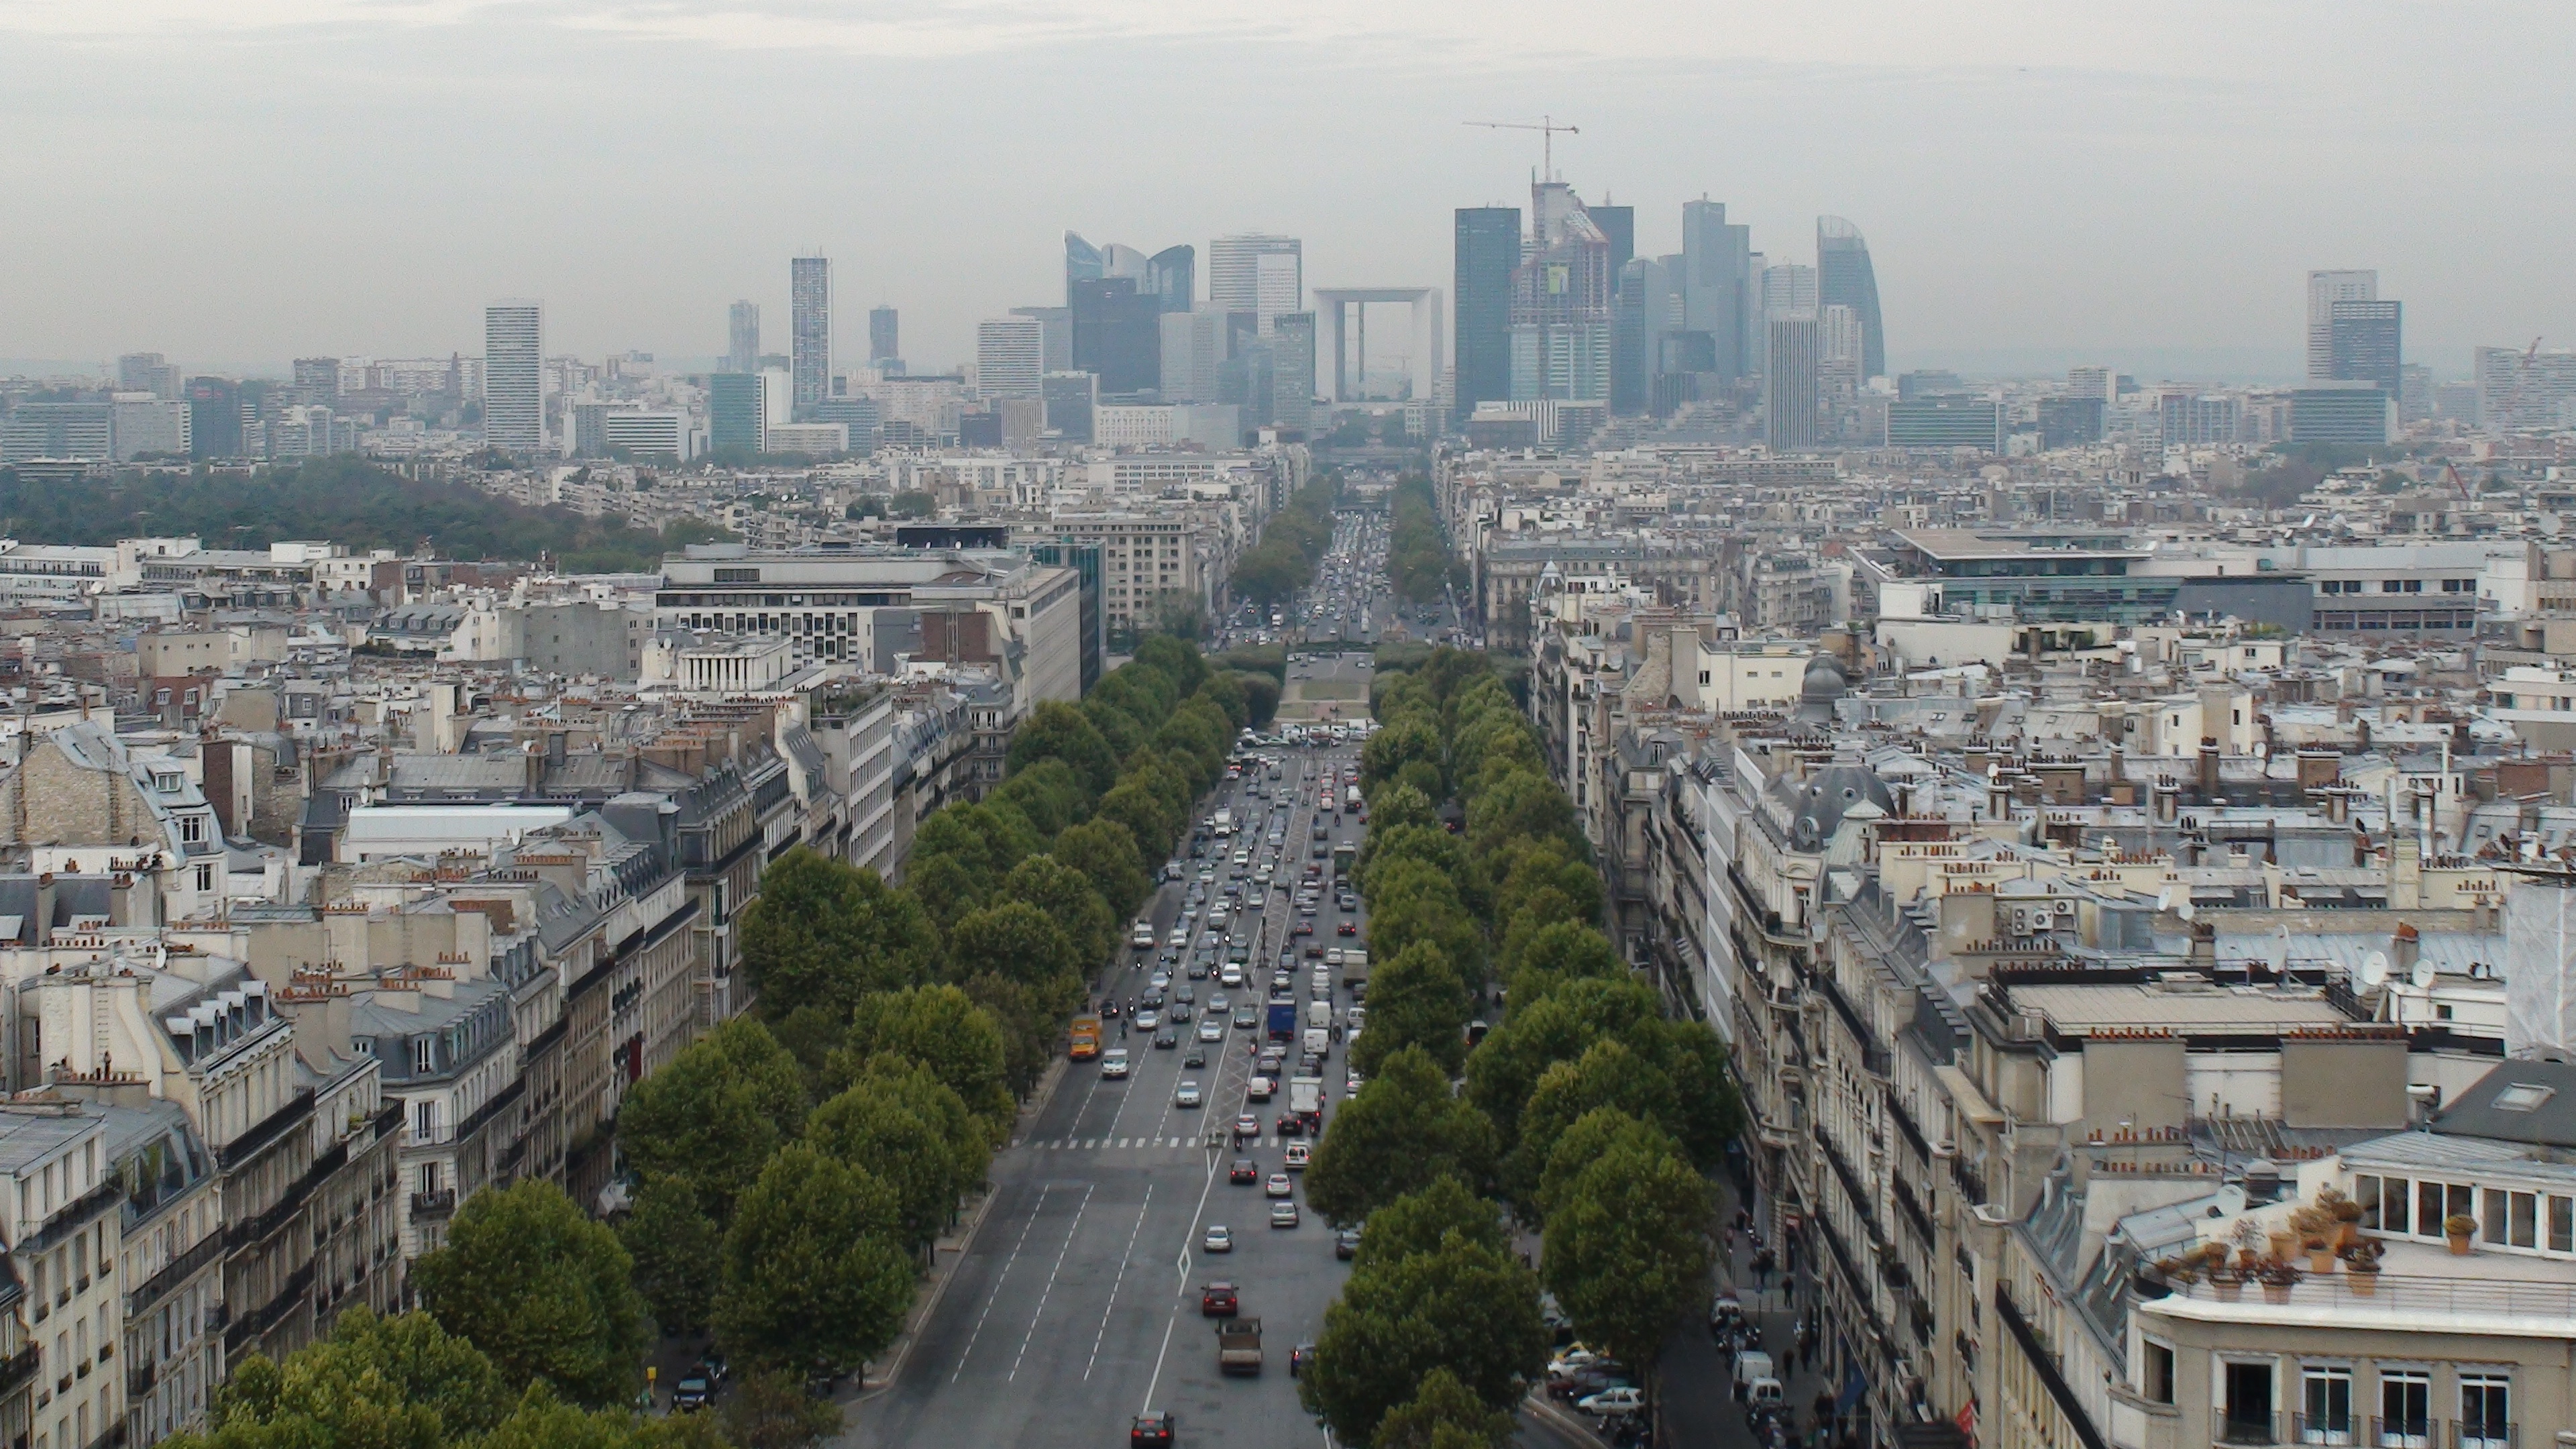
skyline, street, town, city, paris, skyscraper, cityscape, downtown, france, tower, landmark, tower block, metropolis, defence, neighbourhood, urban landscape, aerial photography, urban area, residential area, geographical feature, human settlement, metropolitan area